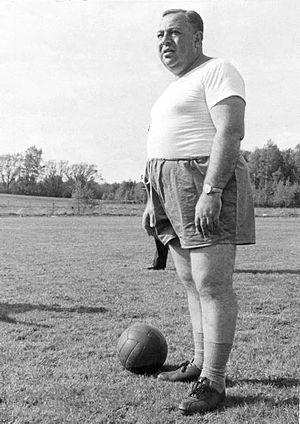
Vicente Ítalo Feola, né le 20 novembre 1909 et décédé le 20 novembre 1975 à São Paulo, était un entraîneur de football brésilien d'origine italienne.